Greenlight Bookstore

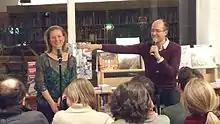
Amity Gaige and Adam Haslett at Greenlight Bookstore in 2013

Annually, the Greenlight Bookstore hosts a Where's Waldo? hunt in Fort Greene and Flatbush. The activity involves acquiring a stamp card from the bookstore and visiting over 40 partnered local businesses to receive stamps from. It was briefly suspended for two years during the COVID-19 pandemic as the bookstore shifted to online operations. The annual Where's Waldo? hunt resumed in July of 2022.